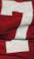
Number: 7